The Ernie Kovacs Show

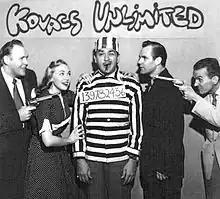
The cast of "Kovacs Unlimited" in 1953. From left: Eddie Hatrak, Edie Adams, Ernie Kovacs, Trygve<ref name="ha/a/7004-49125.s"></ref> "Trigger"<ref name="raabcollection/kovacs-signed-cast-photo"></ref> Lund and Andy McKay.

The Ernie Kovacs Show is an American comedy show hosted by comedian Ernie Kovacs, first shown in Philadelphia during the early 1950s, then nationally. The show appeared in many versions and formats, including daytime, prime-time, late-night, talk show, comedy, and as a summer replacement series.